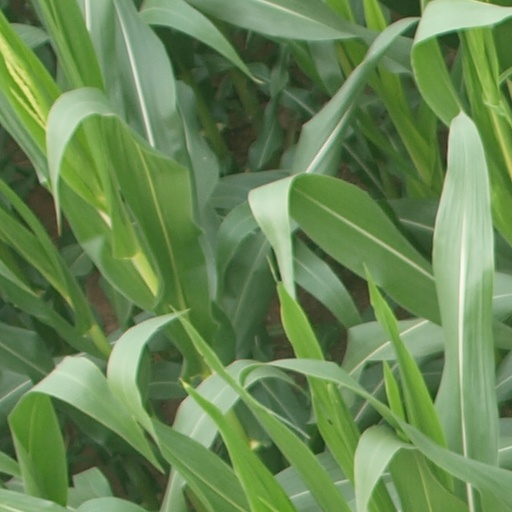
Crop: maize; corn